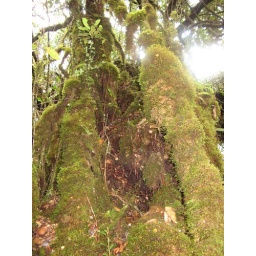
The walk through the forest is actually on the canopy of moss, not on the forest floor. It's about 3 meters above ground